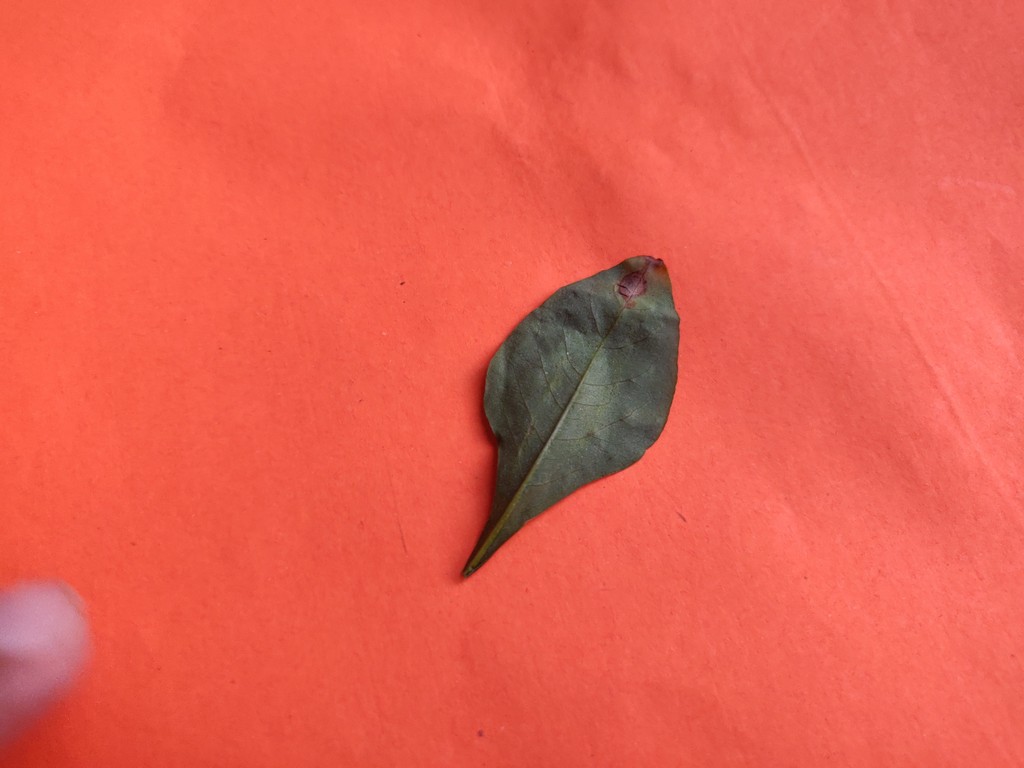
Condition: Unhealthy
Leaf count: single
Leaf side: back